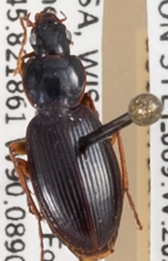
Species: Synuchus impunctatus
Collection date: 2022-08-23
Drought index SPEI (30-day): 0.17
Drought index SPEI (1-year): -0.39
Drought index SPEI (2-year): -0.39